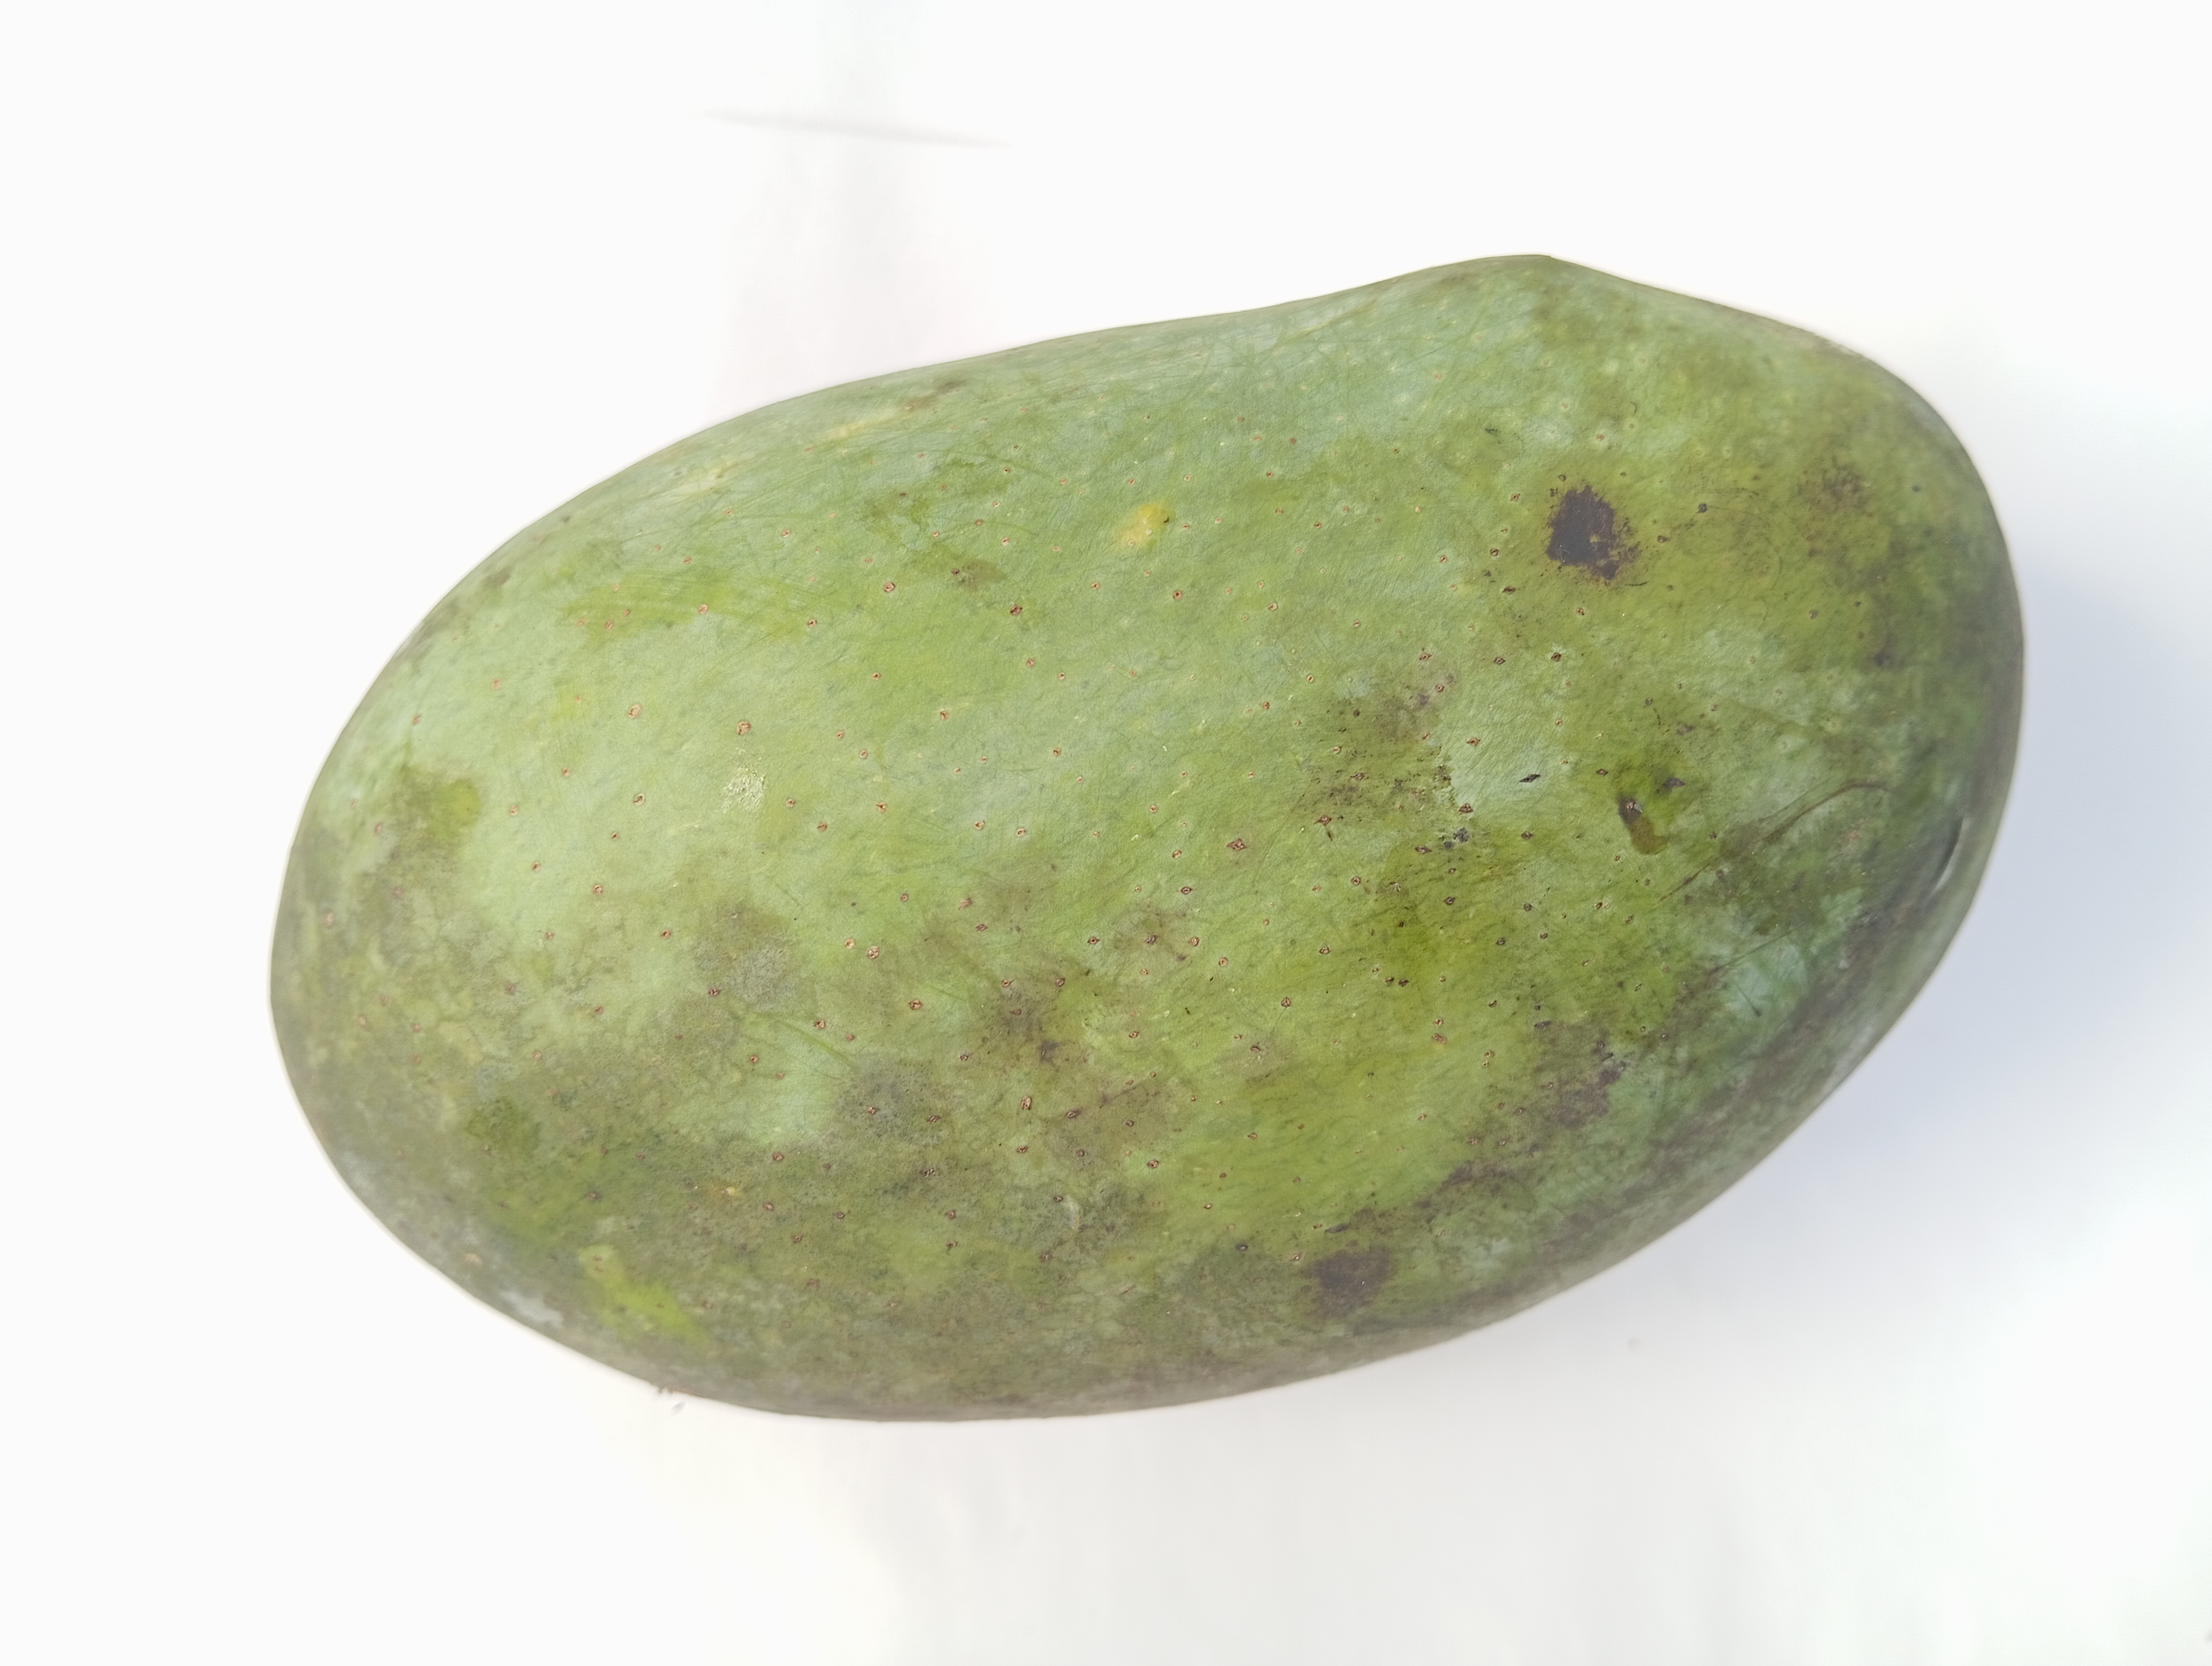
Mango variety: Fazli